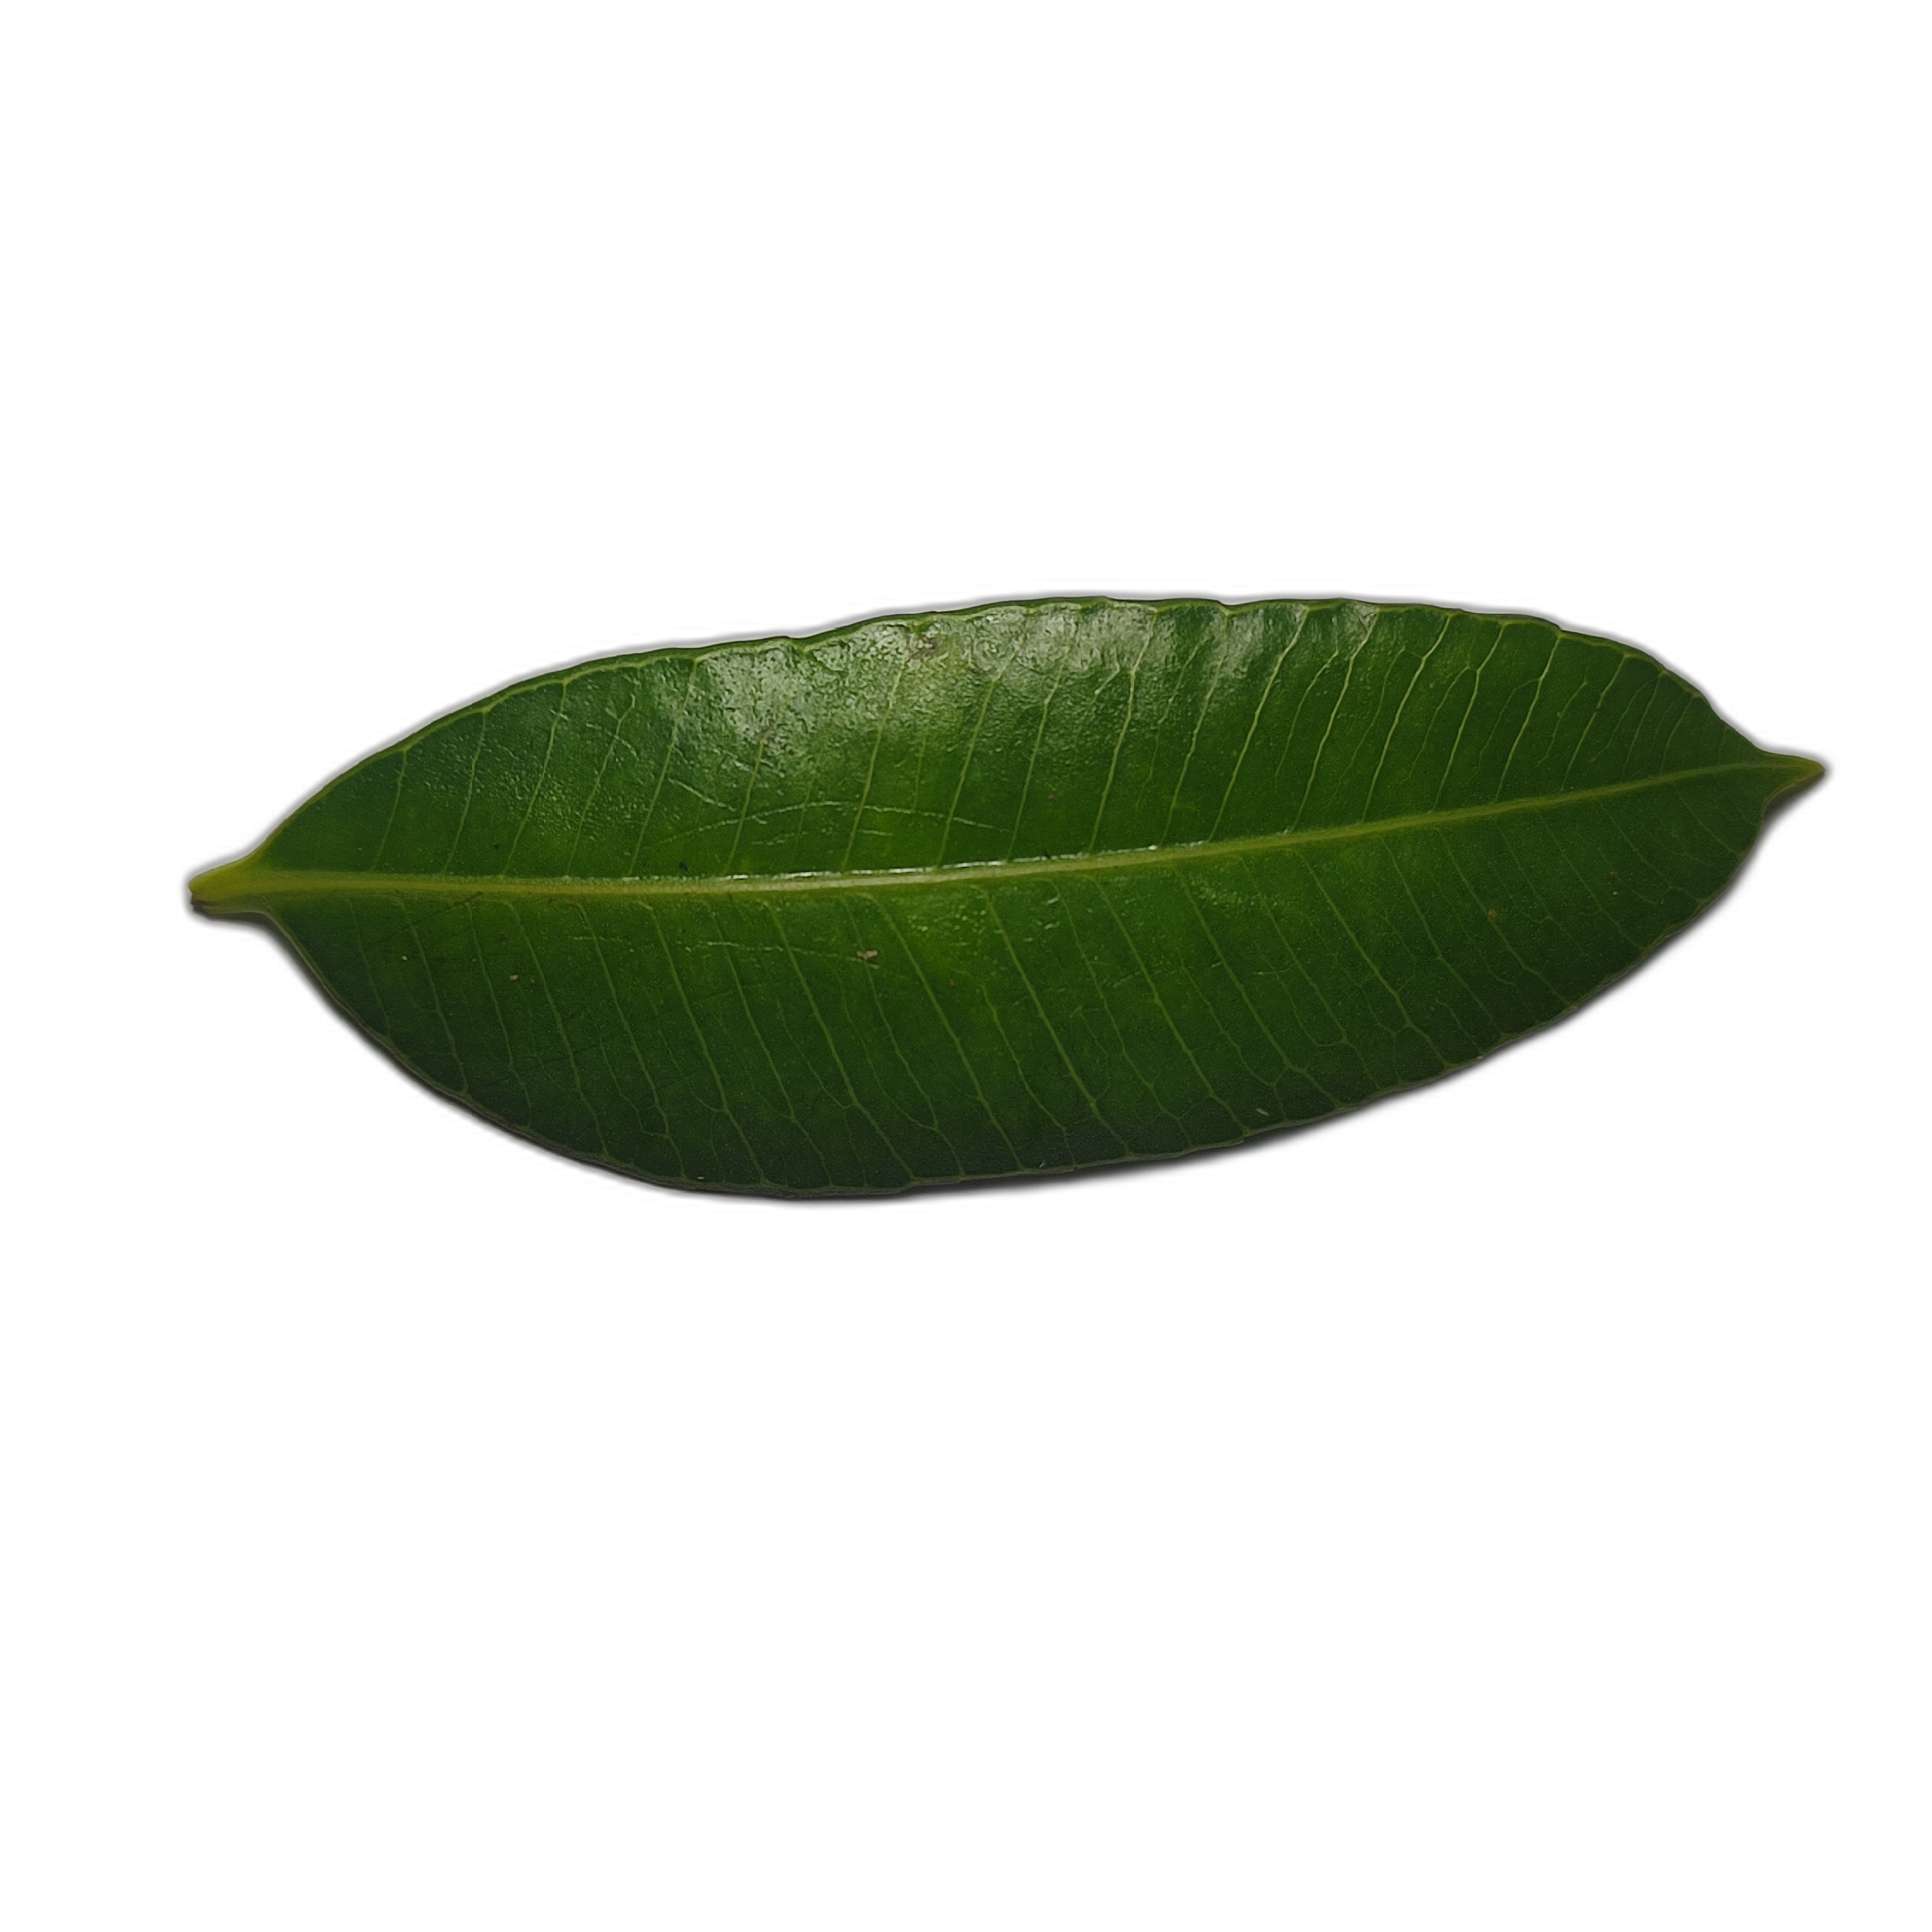
Label: healthy